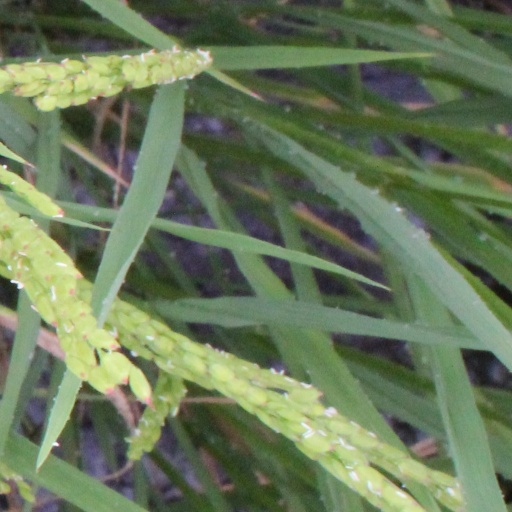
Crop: rice